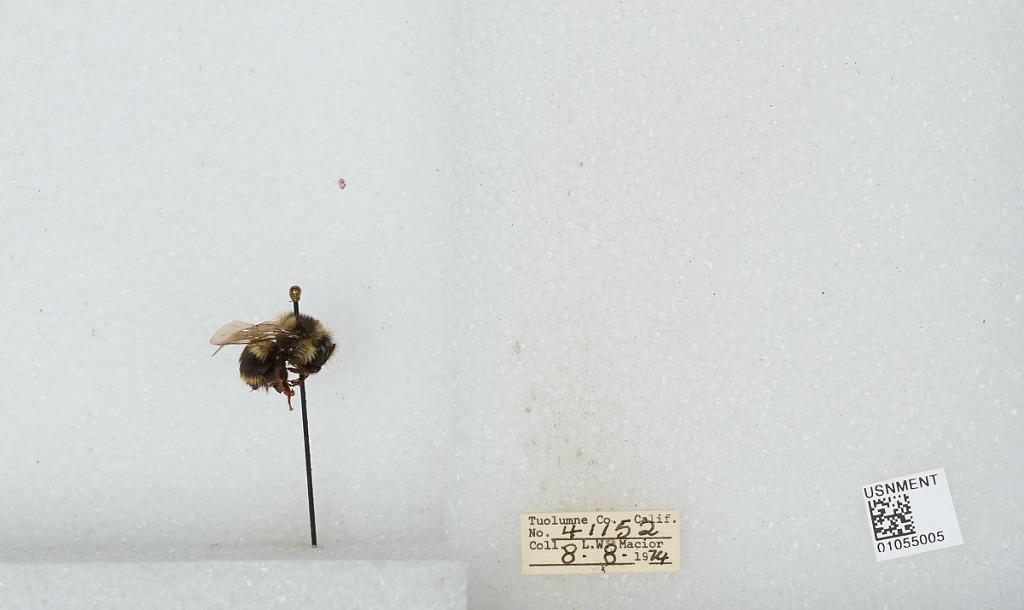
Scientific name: Bombus bifarius nearcticus
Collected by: L. Macior
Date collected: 1974-8-8
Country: United States
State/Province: California
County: Tuolumne
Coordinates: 38.02, -119.93